H. H. Gregg

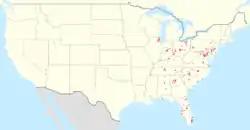
Map of hhgregg stores in the U.S. in August 2011

In 1975, Jerry W. Throgmartin began working in his grandfather's store while attending middle school. He eventually worked his way through many positions there over the next 24 years, and in 1999, took over his father's position as Chairman, CEO, and Director of H. H. Gregg Appliances and Electronics.